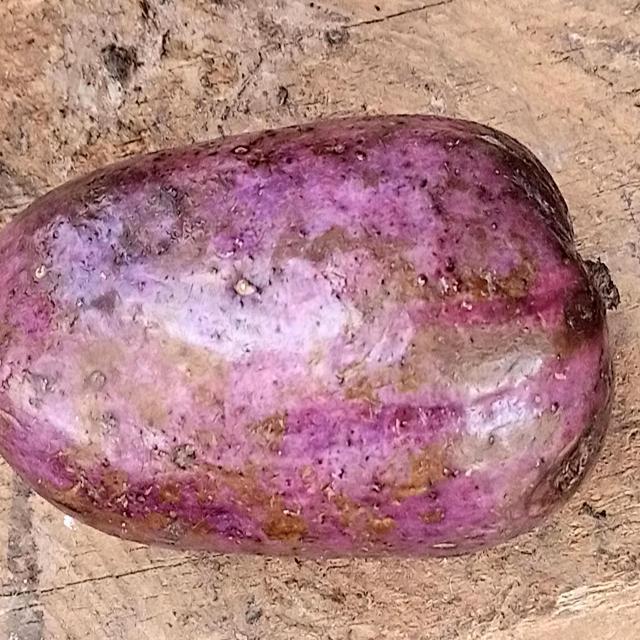
Plum grade: unripe